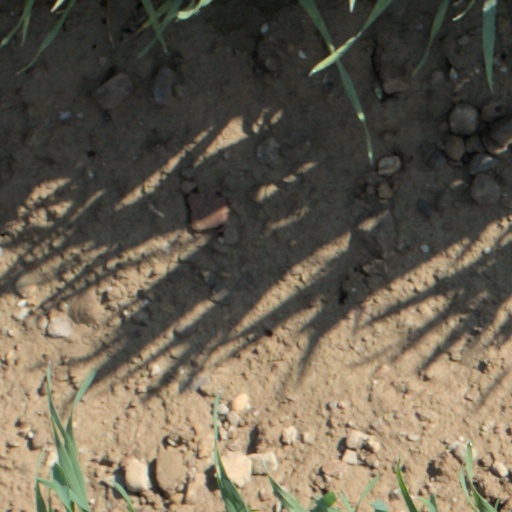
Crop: wheat